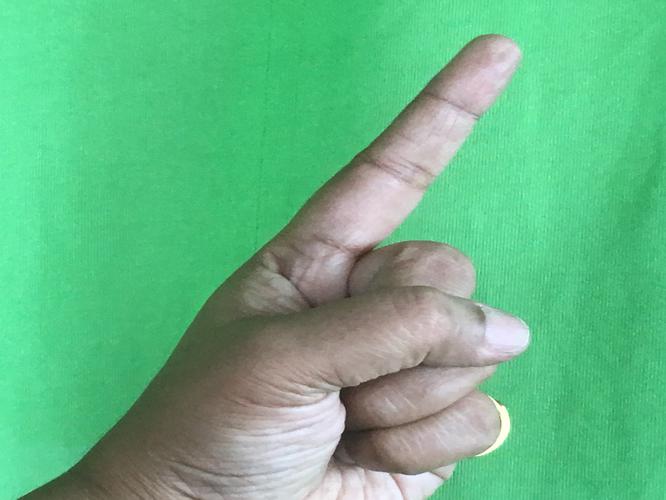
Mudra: Suchi
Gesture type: single_hand